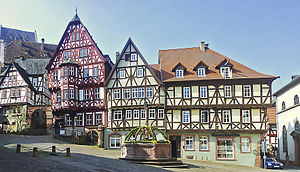
Miltenberg / Kultur og oplevelser
Marktplatz
Miltenberg er administrationsby i Landkreis Miltenberg i Regierungsbezirk Unterfranken i den tyske delstat Bayern.